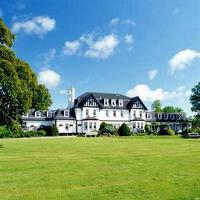
Weather: sun or clear